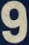
Number: 9